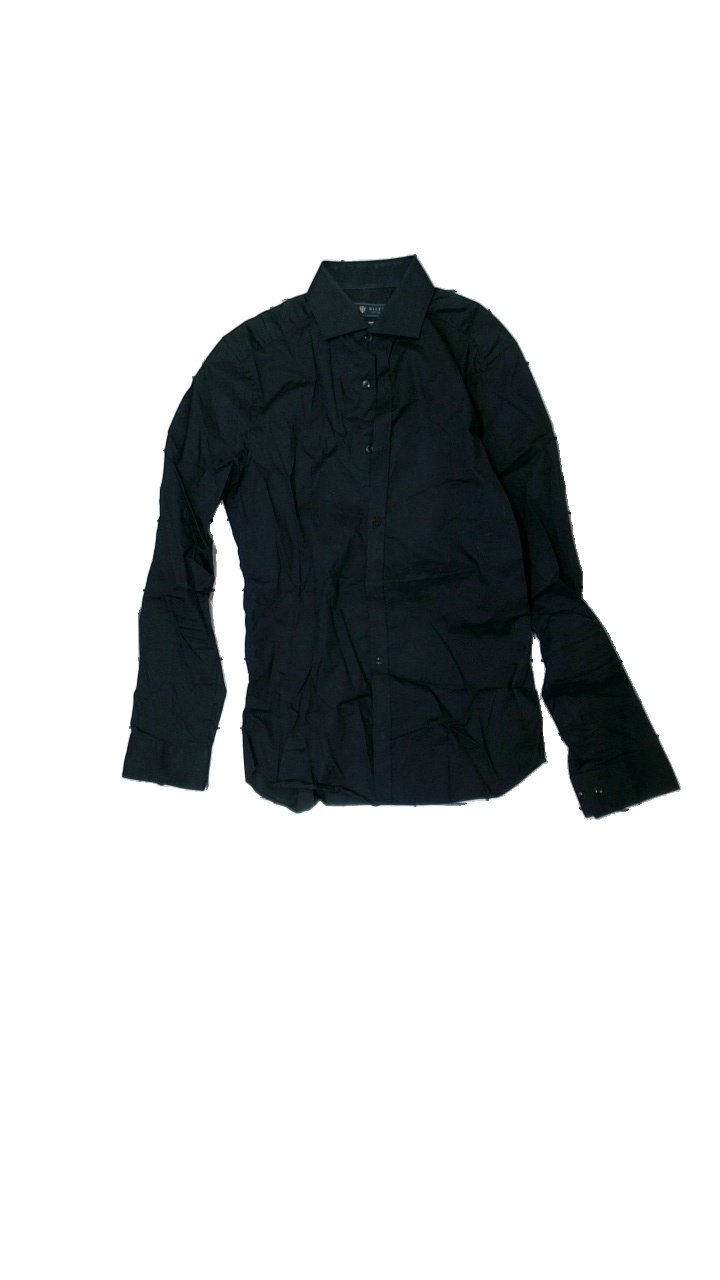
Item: Shirt (Men)
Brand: Riley
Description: Black shirt
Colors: Black
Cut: Tight
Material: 53% Nylon 47% Cotton
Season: All
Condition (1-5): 5
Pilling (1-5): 5
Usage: Reuse
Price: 100-150